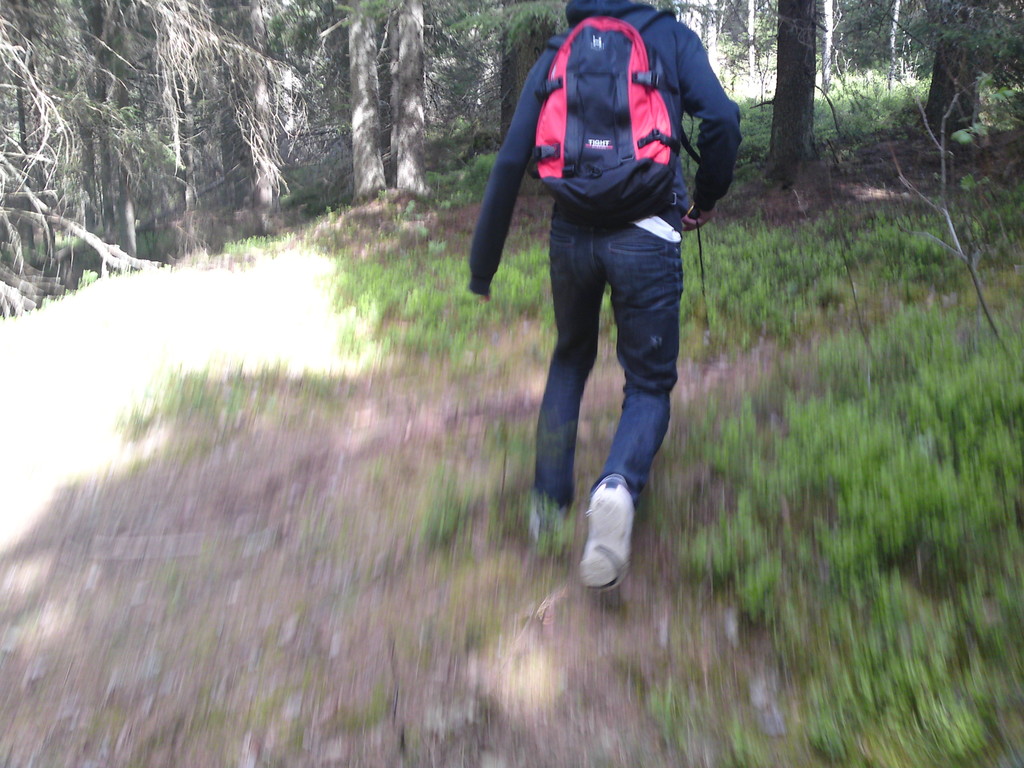
Label: others